Interorthodox Centre of the Church of Greece

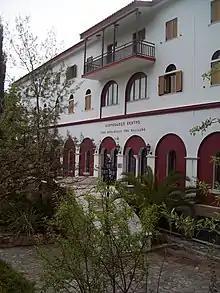
The Interorthodox Centre

The objectives of the Interorthodox Centre is to tighten in various ways the relations among Orthodox Churches throughout the world by organising and hosting dialogue meetings (conventions, symposiums, seminars, workshops, visits.) The Centre cultivates the mentality to deal with arousing issues concerning the contemporary multicultural social environment, through cooperation and dialogue with other orthodox and non-orthodox churches, other confessions and religious traditions.